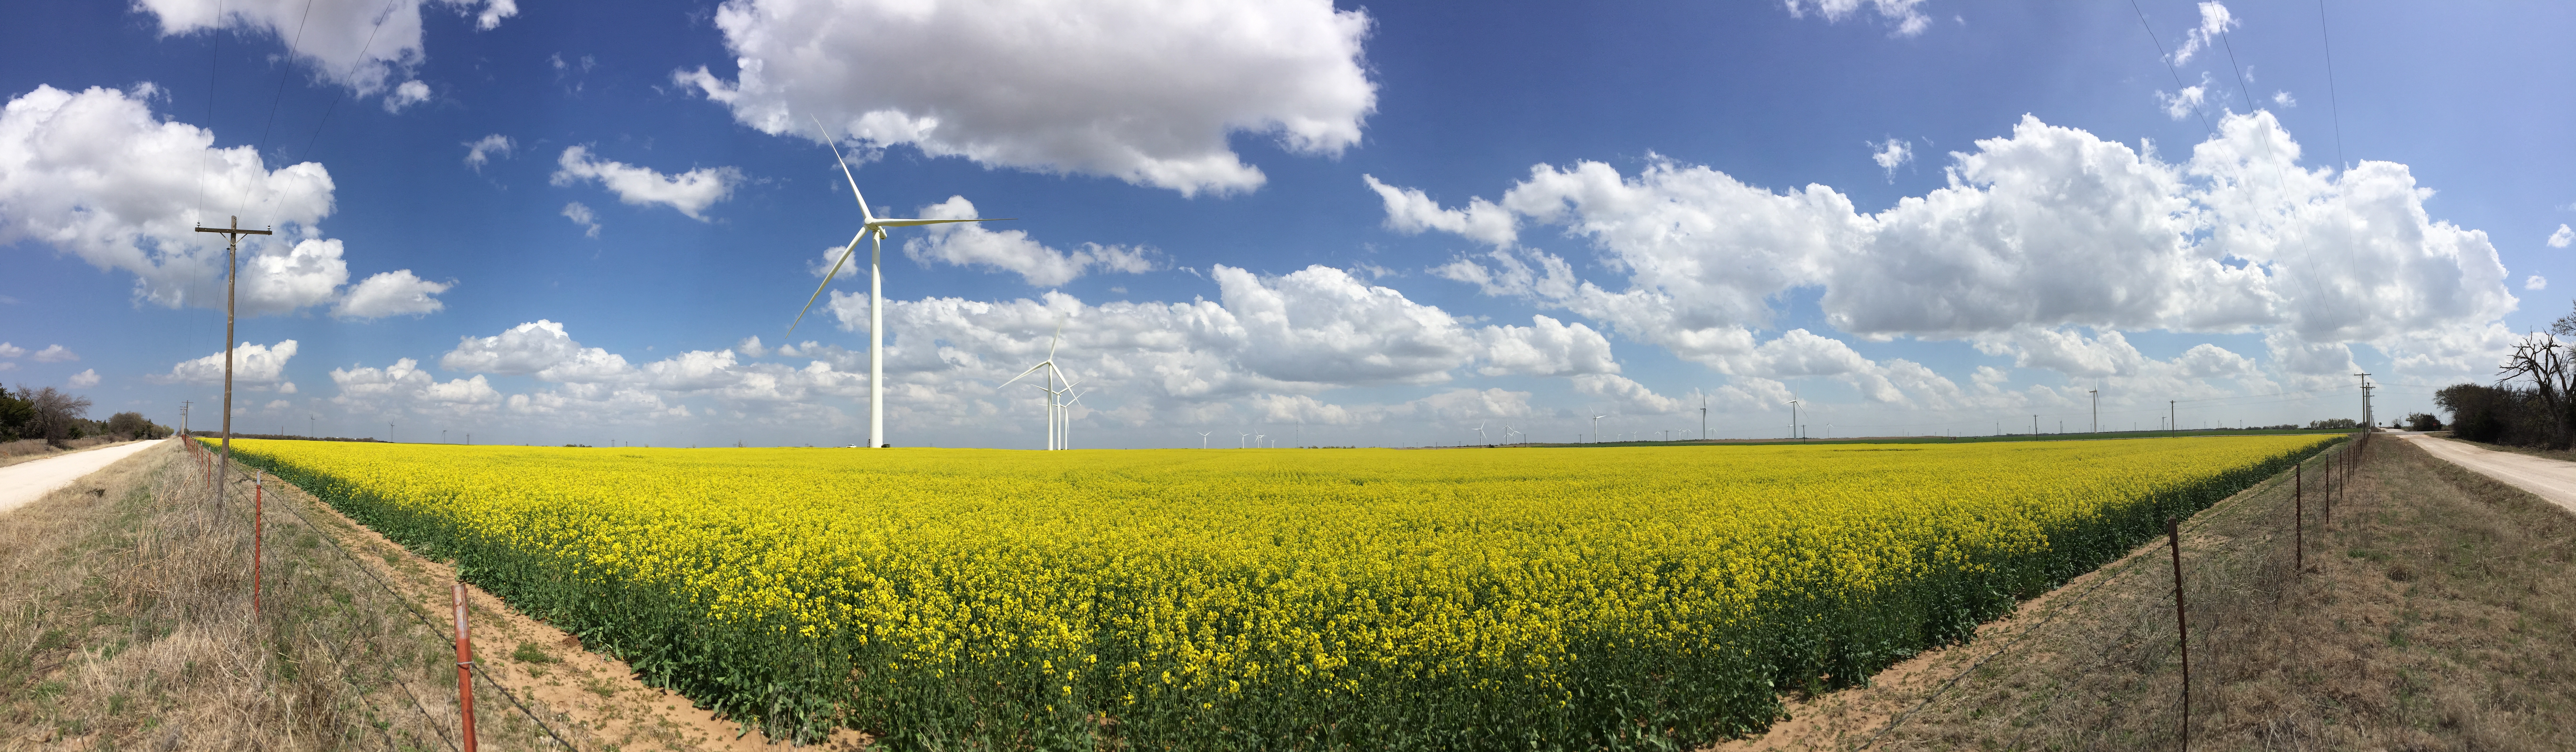
landscape, nature, outdoor, horizon, light, plant, sky, field, farm, meadow, prairie, countryside, flower, wind, land, panorama, panoramic, rural, food, produce, vegetable, crop, scenic, scenery, soil, blue, colorful, yellow, agriculture, season, plain, rapeseed, energy, blue sky, clouds, grassland, horizontal, wide, canola, brassica, clouds sky, rural area, flowering plant, nature landscape, grass family, land plant, mustard plant, mustard and cabbage family